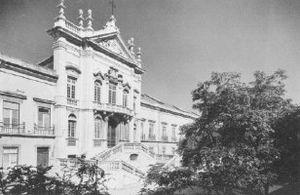
Le Palais de Bemposta, parfois appelé Palais de la Reine est une ancienne résidence de la maison de Bragance situé à Lisbonne. Construit au début du XVIIIᵉ siècle sur ordre de la reine douairière Catherine de Bragance, il a été nationalisé après la chute de la monarchie en 1910.